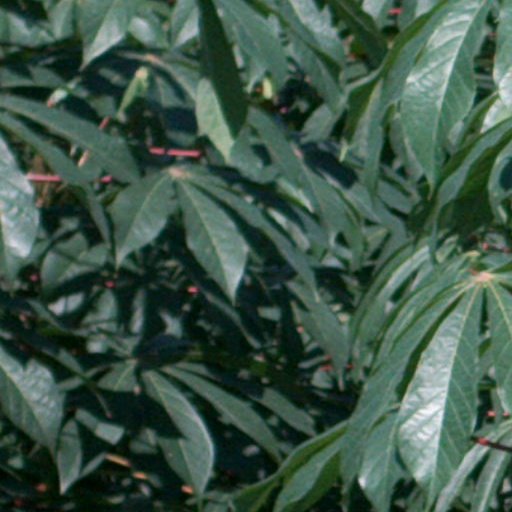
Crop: cassava